Synchronization gear

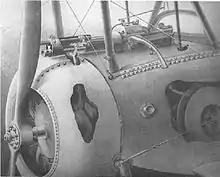
Nieuport 17 with machine gun synchronized by Alkan-Hamy system. The large reel behind the machine gun is a take-up spool for the ammunition belt and has nothing to do with the synchronization gear. Note how the push rod has effectively become part of the gun

Major Colley, the Chief Experimental Officer and Artillery Adviser at the War Office Munitions Invention Department, became interested in George Constantinesco's theory of Wave Transmission, and worked with him to determine how his invention could be put to practical use, finally hitting on the notion of developing a synchronization gear based on it. Major Colley used his contacts in the Royal Flying Corps and the Royal Artillery (his own corps) to obtain the loan of a Vickers machine gun and 1,000 rounds of ammunition.